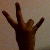
The image shows a hand gesture representing the number 7 in Indian Sign Language.